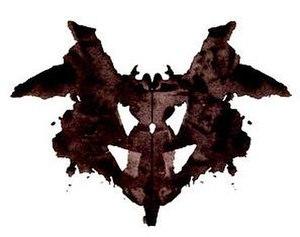
Walter Morgenthaler né le 15 avril 1882 à Ursenbach, canton de Berne et mort le 1ᵉʳ avril 1965 à Muri bei Bern, est un psychiatre et psychothérapeute suisse.